Tariq Kirksay

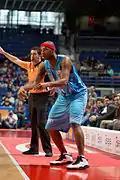
Kirksay playing with Estudiantes, in 2013.

Kirksay won the Russian Cup with UNICS Kazan in 2009. He was named to the European-wide 2nd-tier level EuroCup's All-EuroCup First Team of the 2010–11 season.